Apollo Theater

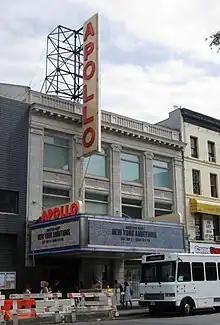
The theater as seen from the west

Although the Apollo did host some successful shows between 1970 and 1974, the theater's offerings dropped sharply afterward; Herb Boyd wrote in 2009 that "Apollo lovers had to resort to memories rather than performances". By the 1970s, the Apollo was the only remaining black vaudeville theater in the U.S.; other such theaters had closed because they were attracting fewer entertainers and could not compete with large venues. The Apollo Theater was struggling financially by early 1975, forcing its owners to lay off over 100 staff members. The Apollo had been forced to cut back its schedule of live shows to 20–22 weeks per year, less than half of the 45–50 weeks that the theater had presented in its peak. Management could not raise prices, even by a few cents, because that would drive away the local residents who frequented the theater. In addition, the surrounding area was deserted at night; the Apollo could not afford to pay performers at the significantly higher rates that they demanded; and patrons preferred to watch headliners' performances instead of multi-act shows.